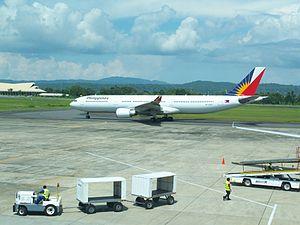
Philippine Airlines est la compagnie aérienne nationale des Philippines.